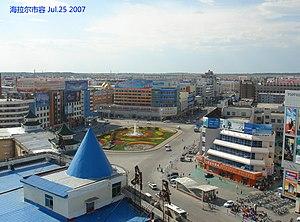
Le district de Hailar est un district urbain du nord-est de la région autonome de Mongolie-Intérieure en Chine. Elle est située à environ 600 mètres d'altitude. Lors du recensement de 2010, sa population était de 344 947 habitants, ce qui fait d'elle la plus grande ville du Nord de la Mongolie-Intérieure. Son territoire s'étend sur 1 440 kilomètres carrés. Elle est le chef-lieu de la ville-préfecture de Hulunbuir. Auparavant, elle s'appelait Hulun.